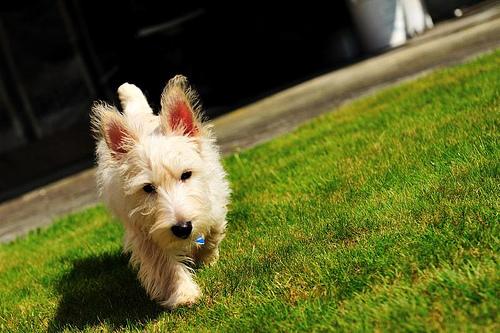
Breed: scottish terrier